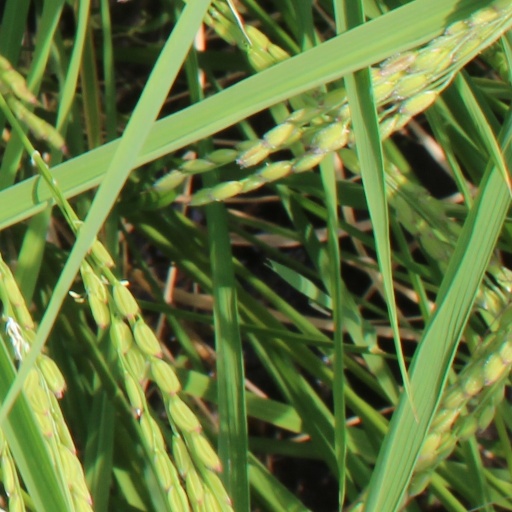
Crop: rice